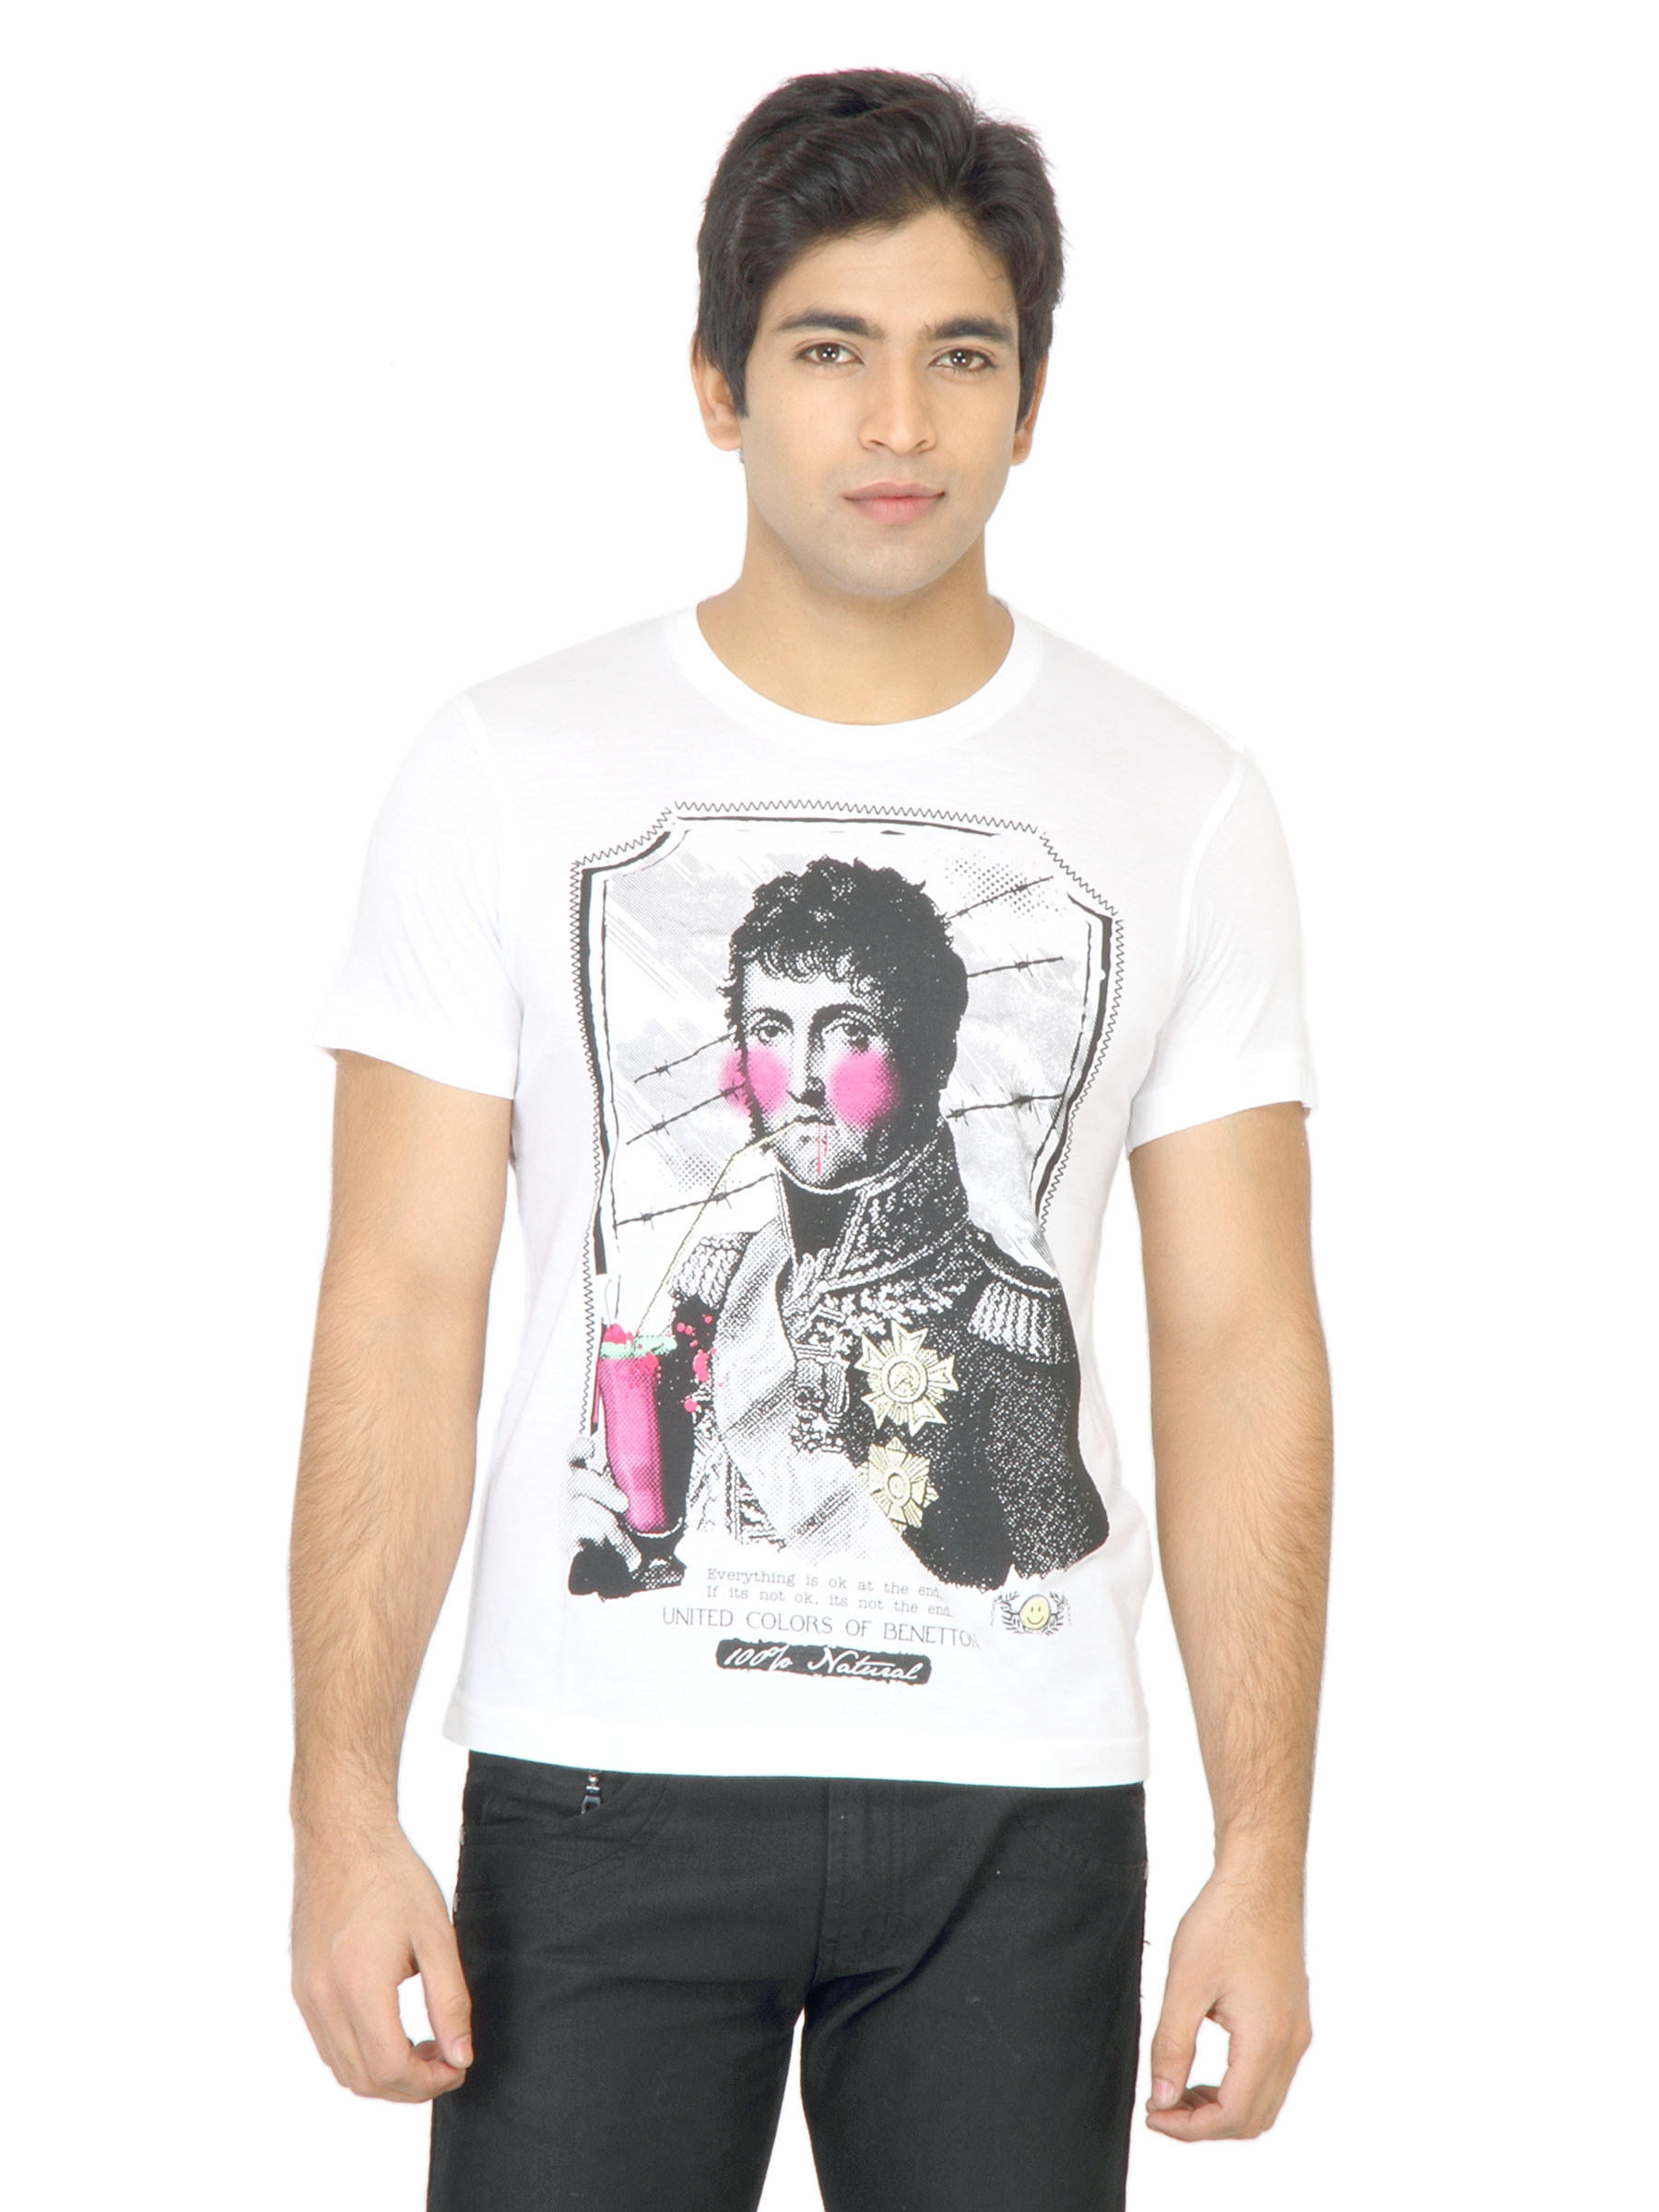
United Colors of Benetton Men Printed White TShirt
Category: Apparel / Topwear / Tshirts
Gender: Men
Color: White
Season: Summer 2011
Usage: Casual